2021 EFL League Two play-off final

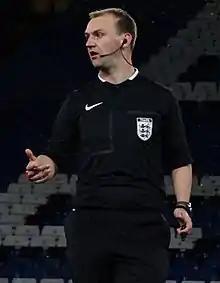
Bobby Madley "(pictured in 2015)" awarded a penalty to Morecambe in extra time.

Neither side made any changes to their personnel during the interval. Four minutes into the second half, Labadie passed to Collins whose deflected shot was saved by Letheren. In the 60th minute, Sheehan's shot from distance was saved and two minutes later Mendes Gomes made a clearance before Amond was able to shoot. Midway through the second half, Newport County made the first change of the game, making a double substitution with Ryan Taylor and Anthony Hartigan replacing Lewis and Dolan. Collins then saw his overhead kick from Demetriou's throw-in go over the Morecambe crossbar before Ryan Cooney's long-range shot was saved by King, and then the teams took their second-half drinks break. In the 75th minute, Morecambe made their first substitution of the afternoon with McAlinden being replaced by Brad Lyons. With eleven minutes of regular time remaining, Shephard's shot from was on target but saved by Letheren. A minute later, Maynard came on to replace Amond for Newport County, before Wildig's corner was headed over by Lavelle. Ellison then came on with four minutes of regular time remaining, replacing Collins for Newport County. In second-half stoppage time, Haynes took a free kick which was saved by Letheren before the full-time whistle was blown, and with the game goalless, it headed into extra time.